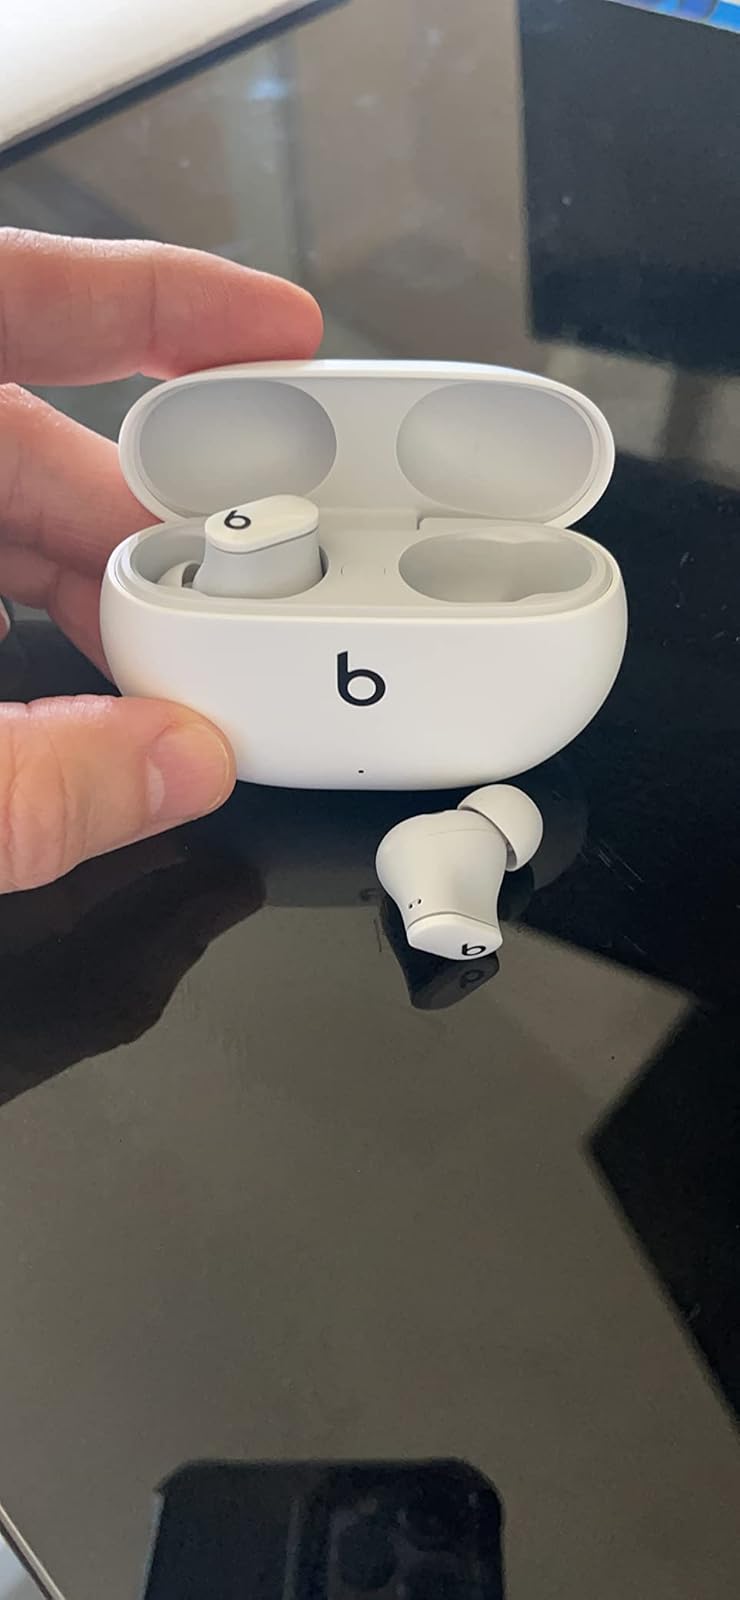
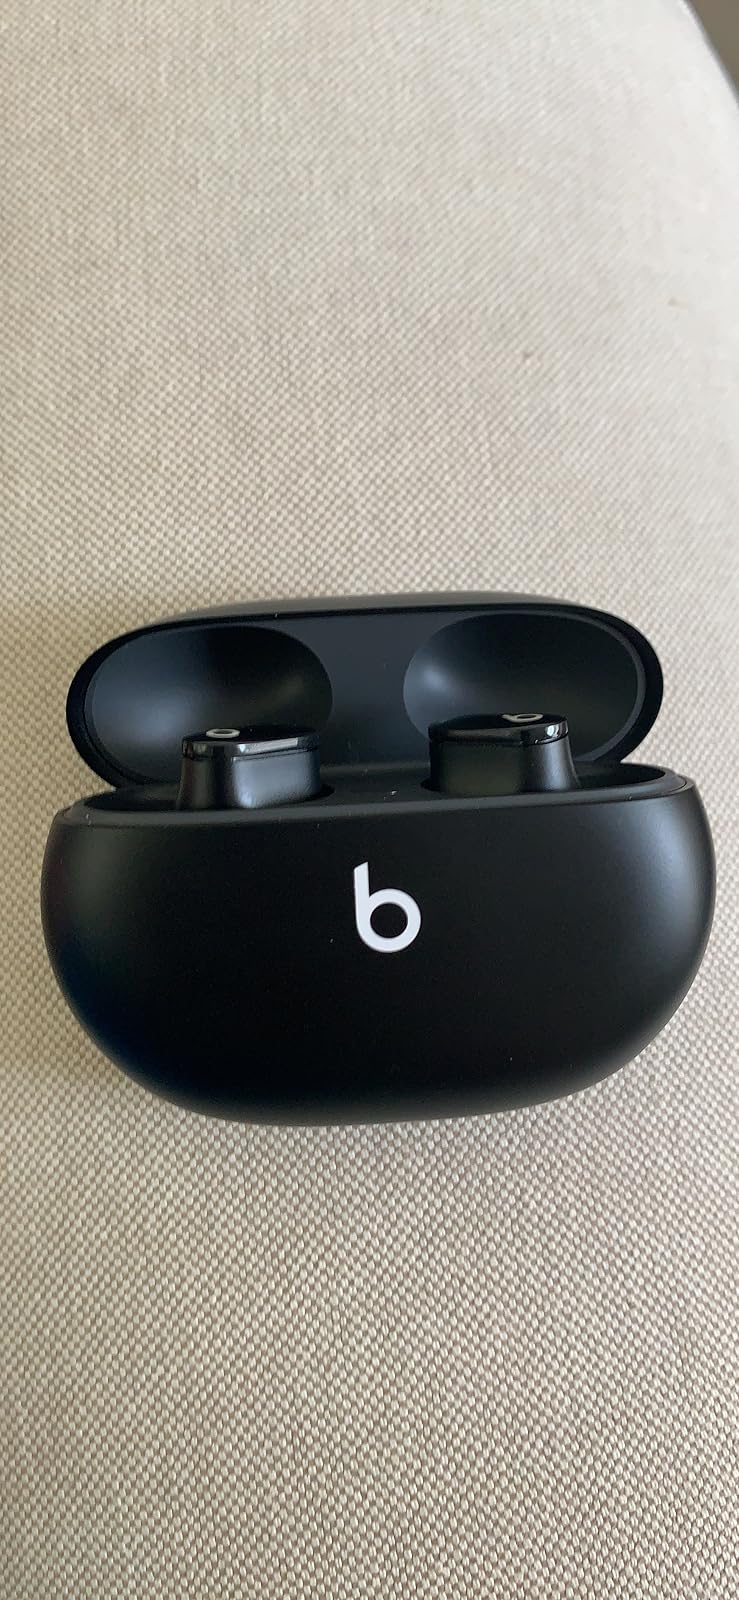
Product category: earbuds
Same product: no